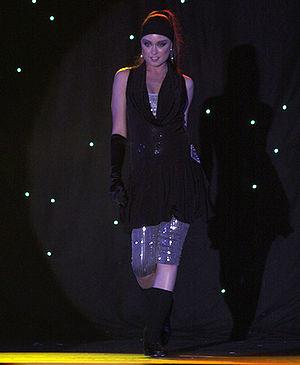
Miss Ukraine est un concours de beauté féminine annuel, réservé aux jeunes femmes d'Ukraine de 18 à 24 ans. La lauréate est sélectionnée aux élections de Miss Monde, Miss Internationale et Miss Europe.